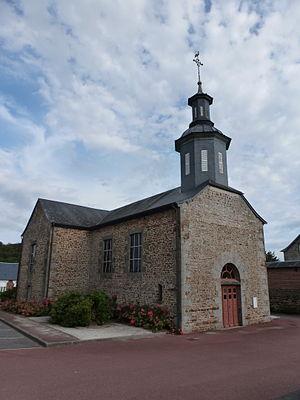
Eglise du Châtellier (Orne)
Le Châtellier est une commune française, située dans le département de l'Orne en région Normandie, peuplée de 411 habitants.